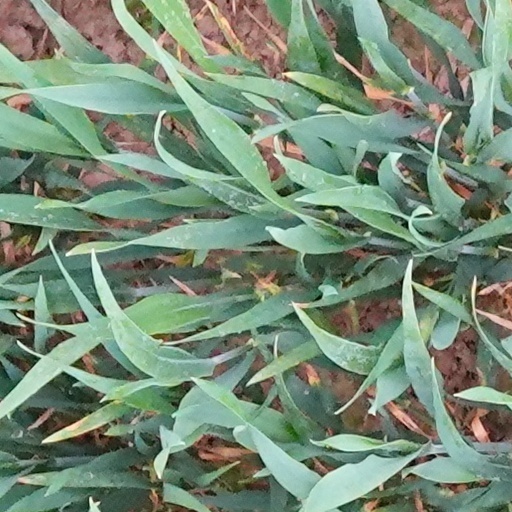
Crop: wheat